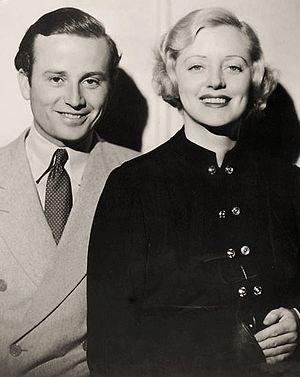
Frank Lawton est un acteur anglais, de son nom complet Frank Lawton Mokeley, né le 30 septembre 1904 à Londres, ville où il est mort le 10 juin 1969.